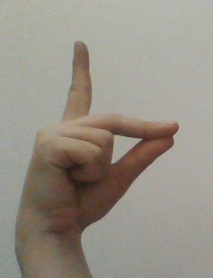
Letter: ta